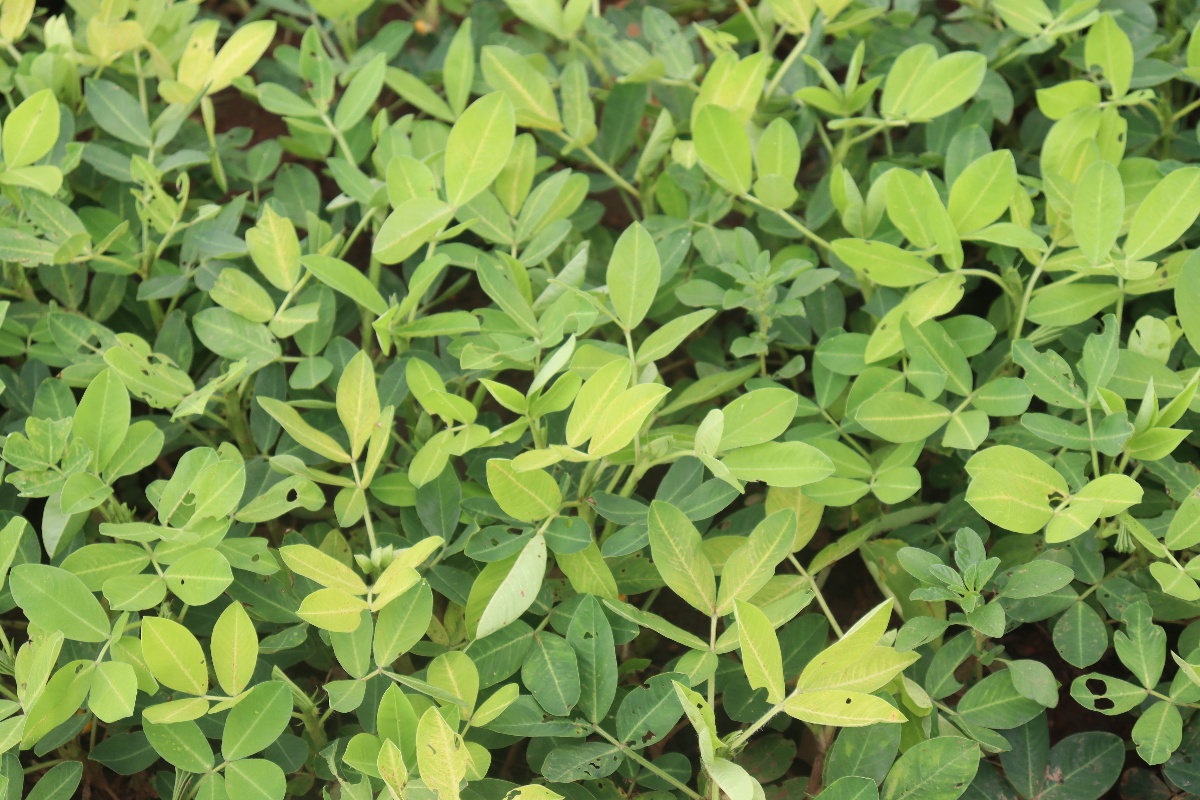
Label: nutrition deficiency